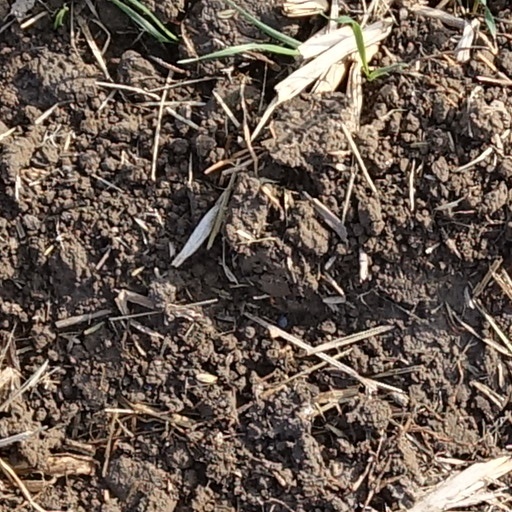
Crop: wheat